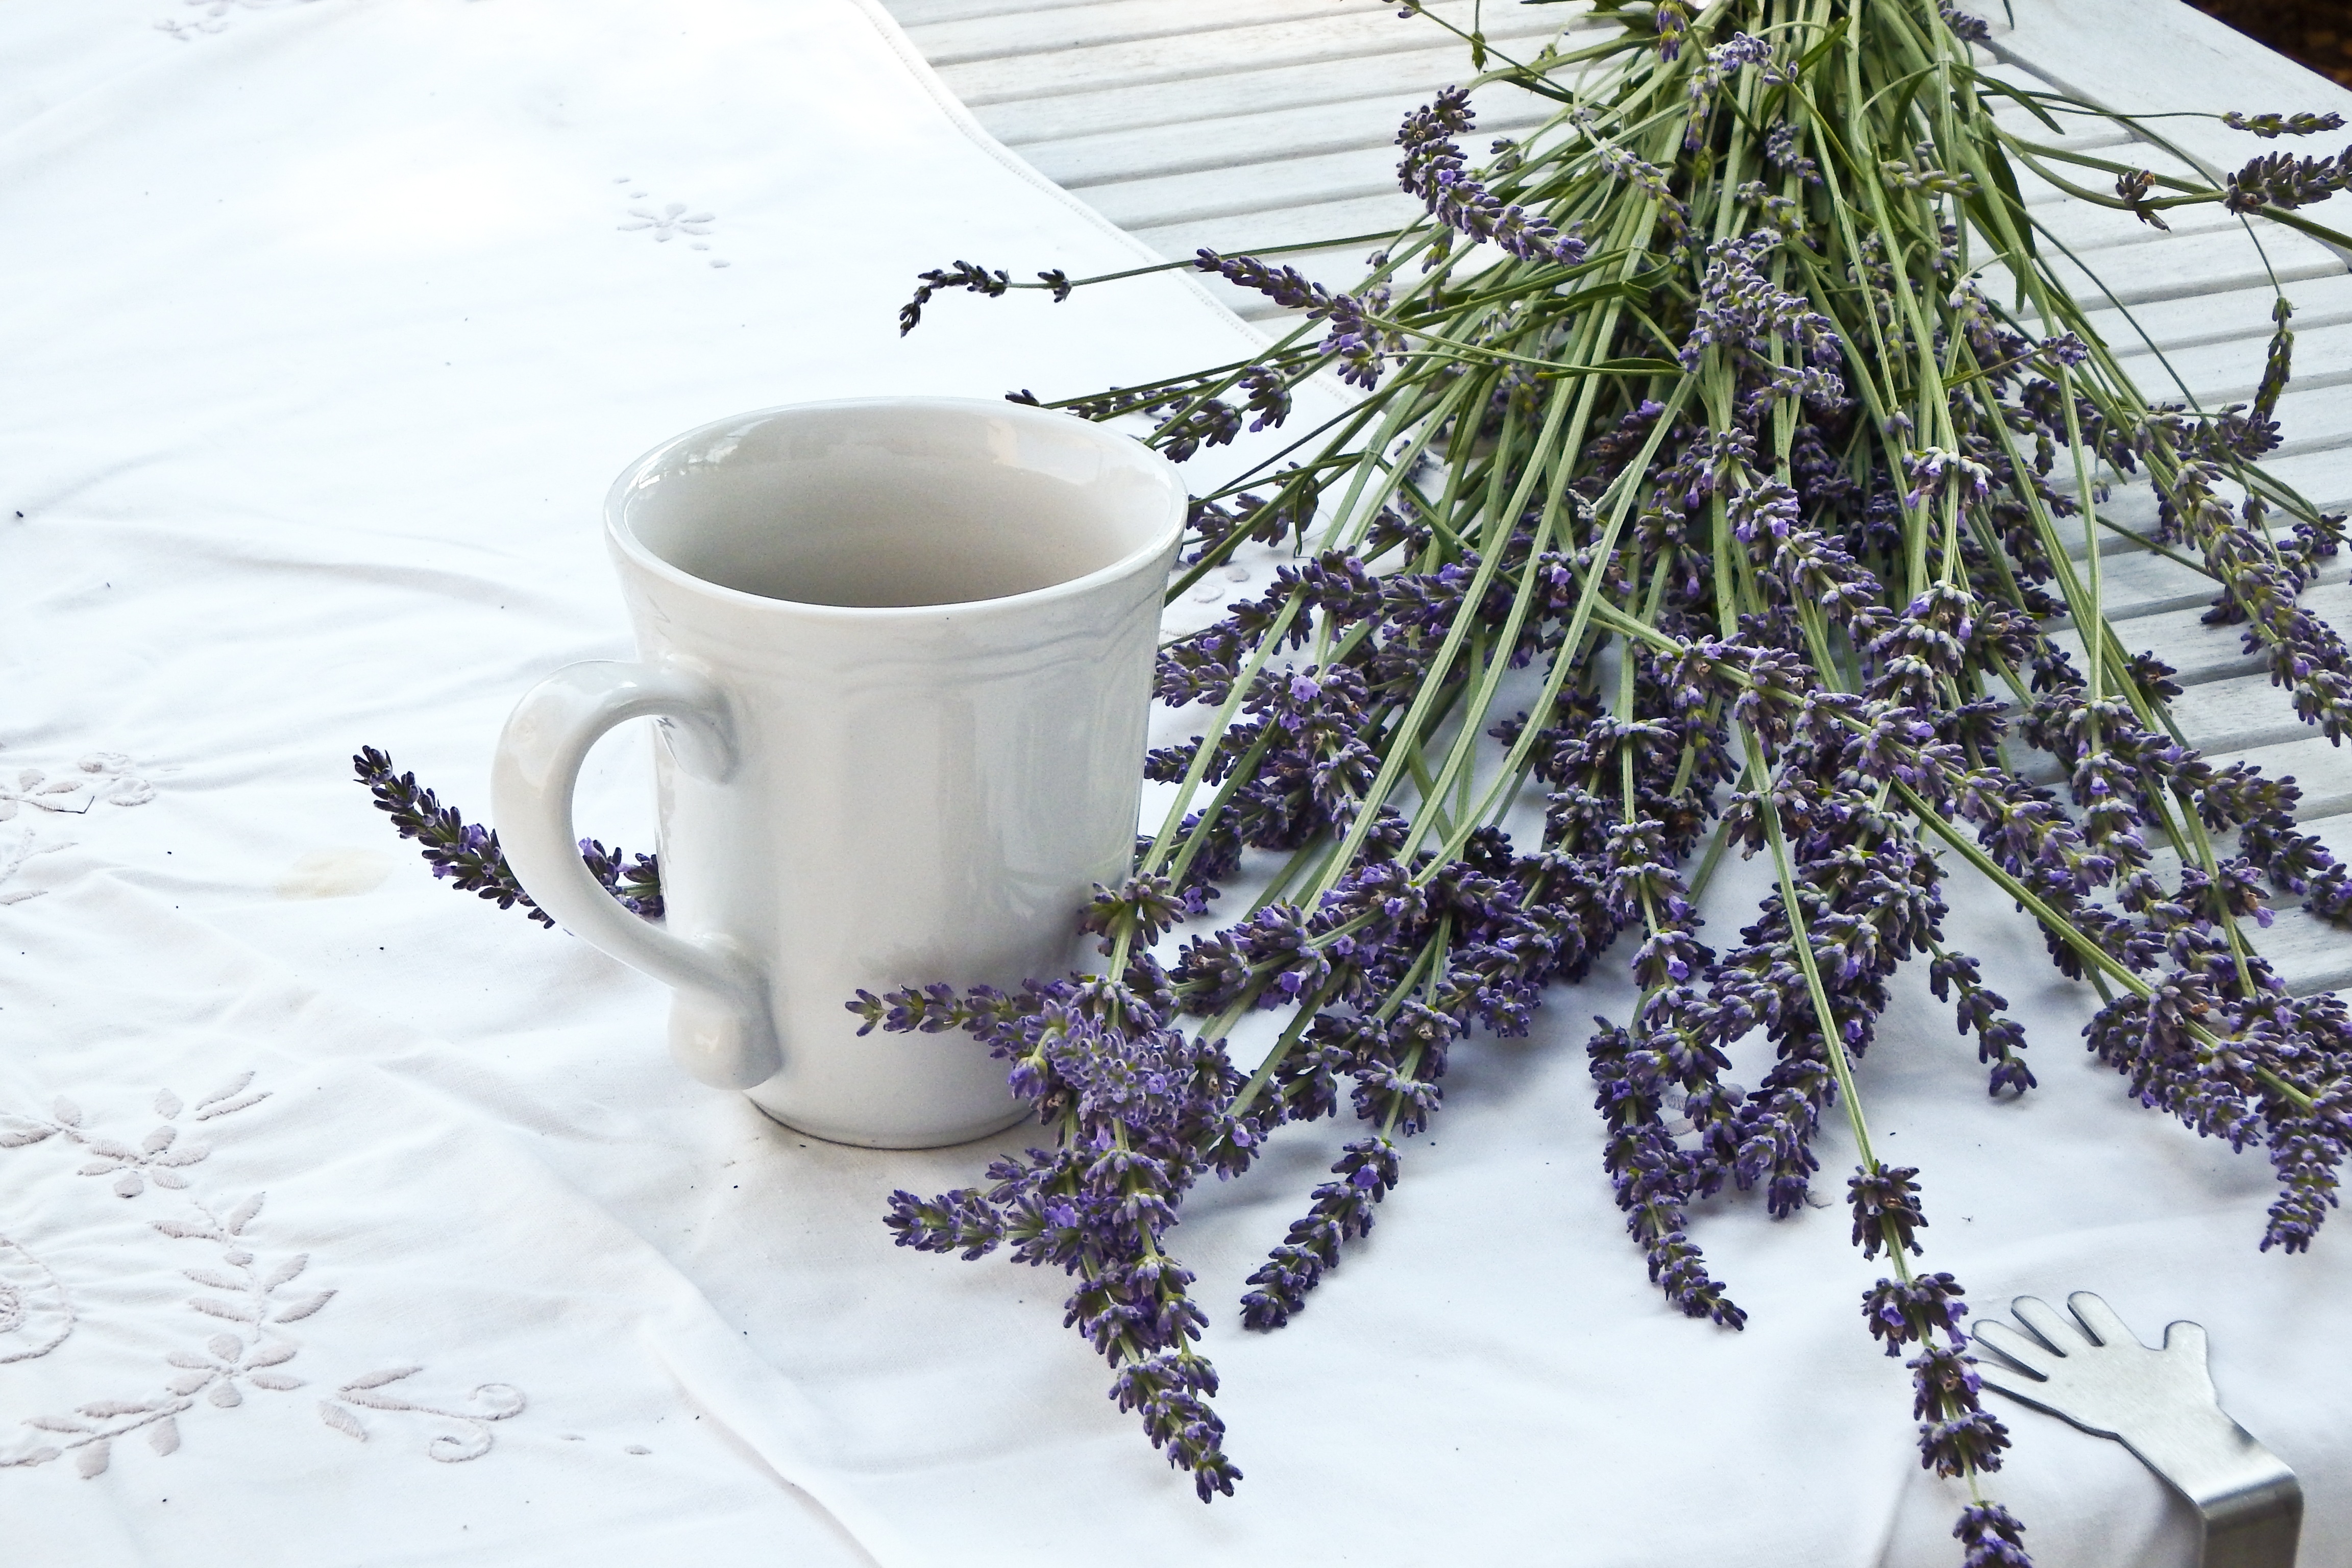
branch, white, flower, cup, drink, blue, lifestyle, lavender, twig, tablecloth